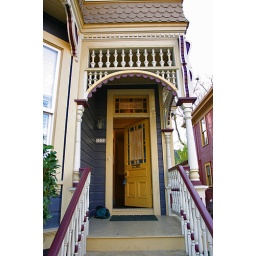
Original house number in stained glass in transom.